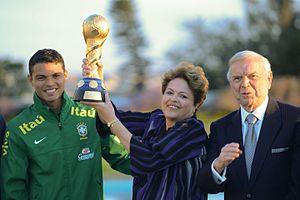
Thiago Emiliano da Silva, plus connu sous le nom de Thiago Silva, né le 22 septembre 1984 à Rio de Janeiro, au Brésil, est un footballeur international brésilien qui évolue actuellement en Premier League au poste de défenseur central a Chelsea. Il possède la nationalité française depuis le 15 mars 2019.